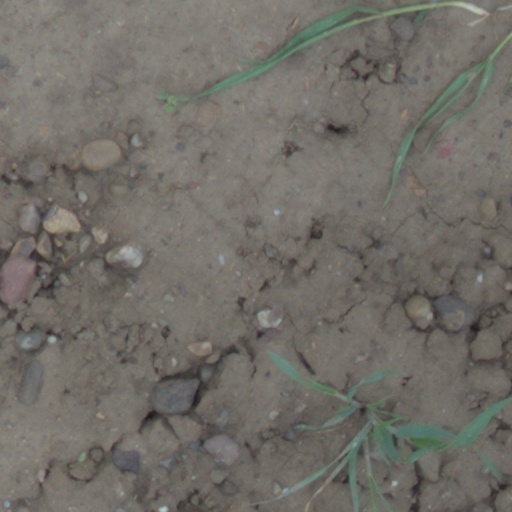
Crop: wheat